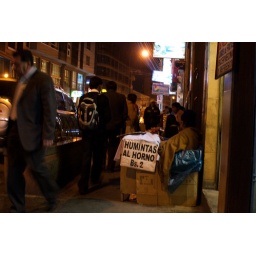
This woman was sitting in her box every night outside our hostel